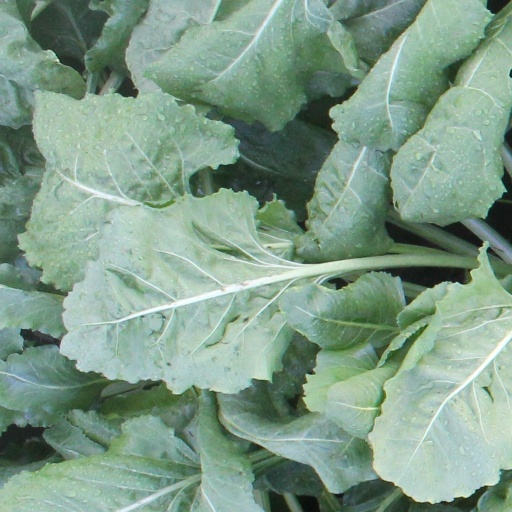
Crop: sugar beet